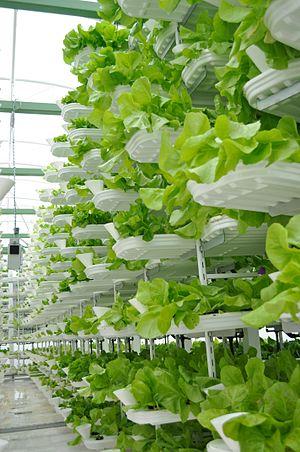
La notion de « ferme verticale » ou d'agriculture verticale regroupe divers concepts fondés sur l'idée de cultiver des quantités significatives de produits alimentaires dans des tours, parois ou structures verticales, de manière à produire plus sur une faible emprise au sol, éventuellement en ville pour répondre à des besoins de proximité. Certains projets sont des sortes de gratte-ciel consacrés à l'agriculture.